Maharishi Arvind Institute of Engineering and Technology

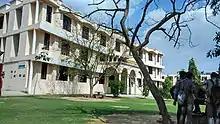
Outside view of MAIET's B Pharma Building

The affiliation to Maharishi Arvind Institute of engineering & technology is from Rajasthan Technical University, Kota. Rajasthan Technical University, Kota is one of the best state university in India. The college is also got certified from All India Council for Technical Education AICTE, RUHS, Jaipur & PCI, New Delhi.